Andrew Duran

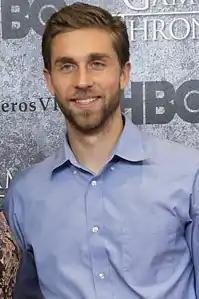
Duran in 2013

Andrew Duran (born September 26, 1989) is a former American soccer player.